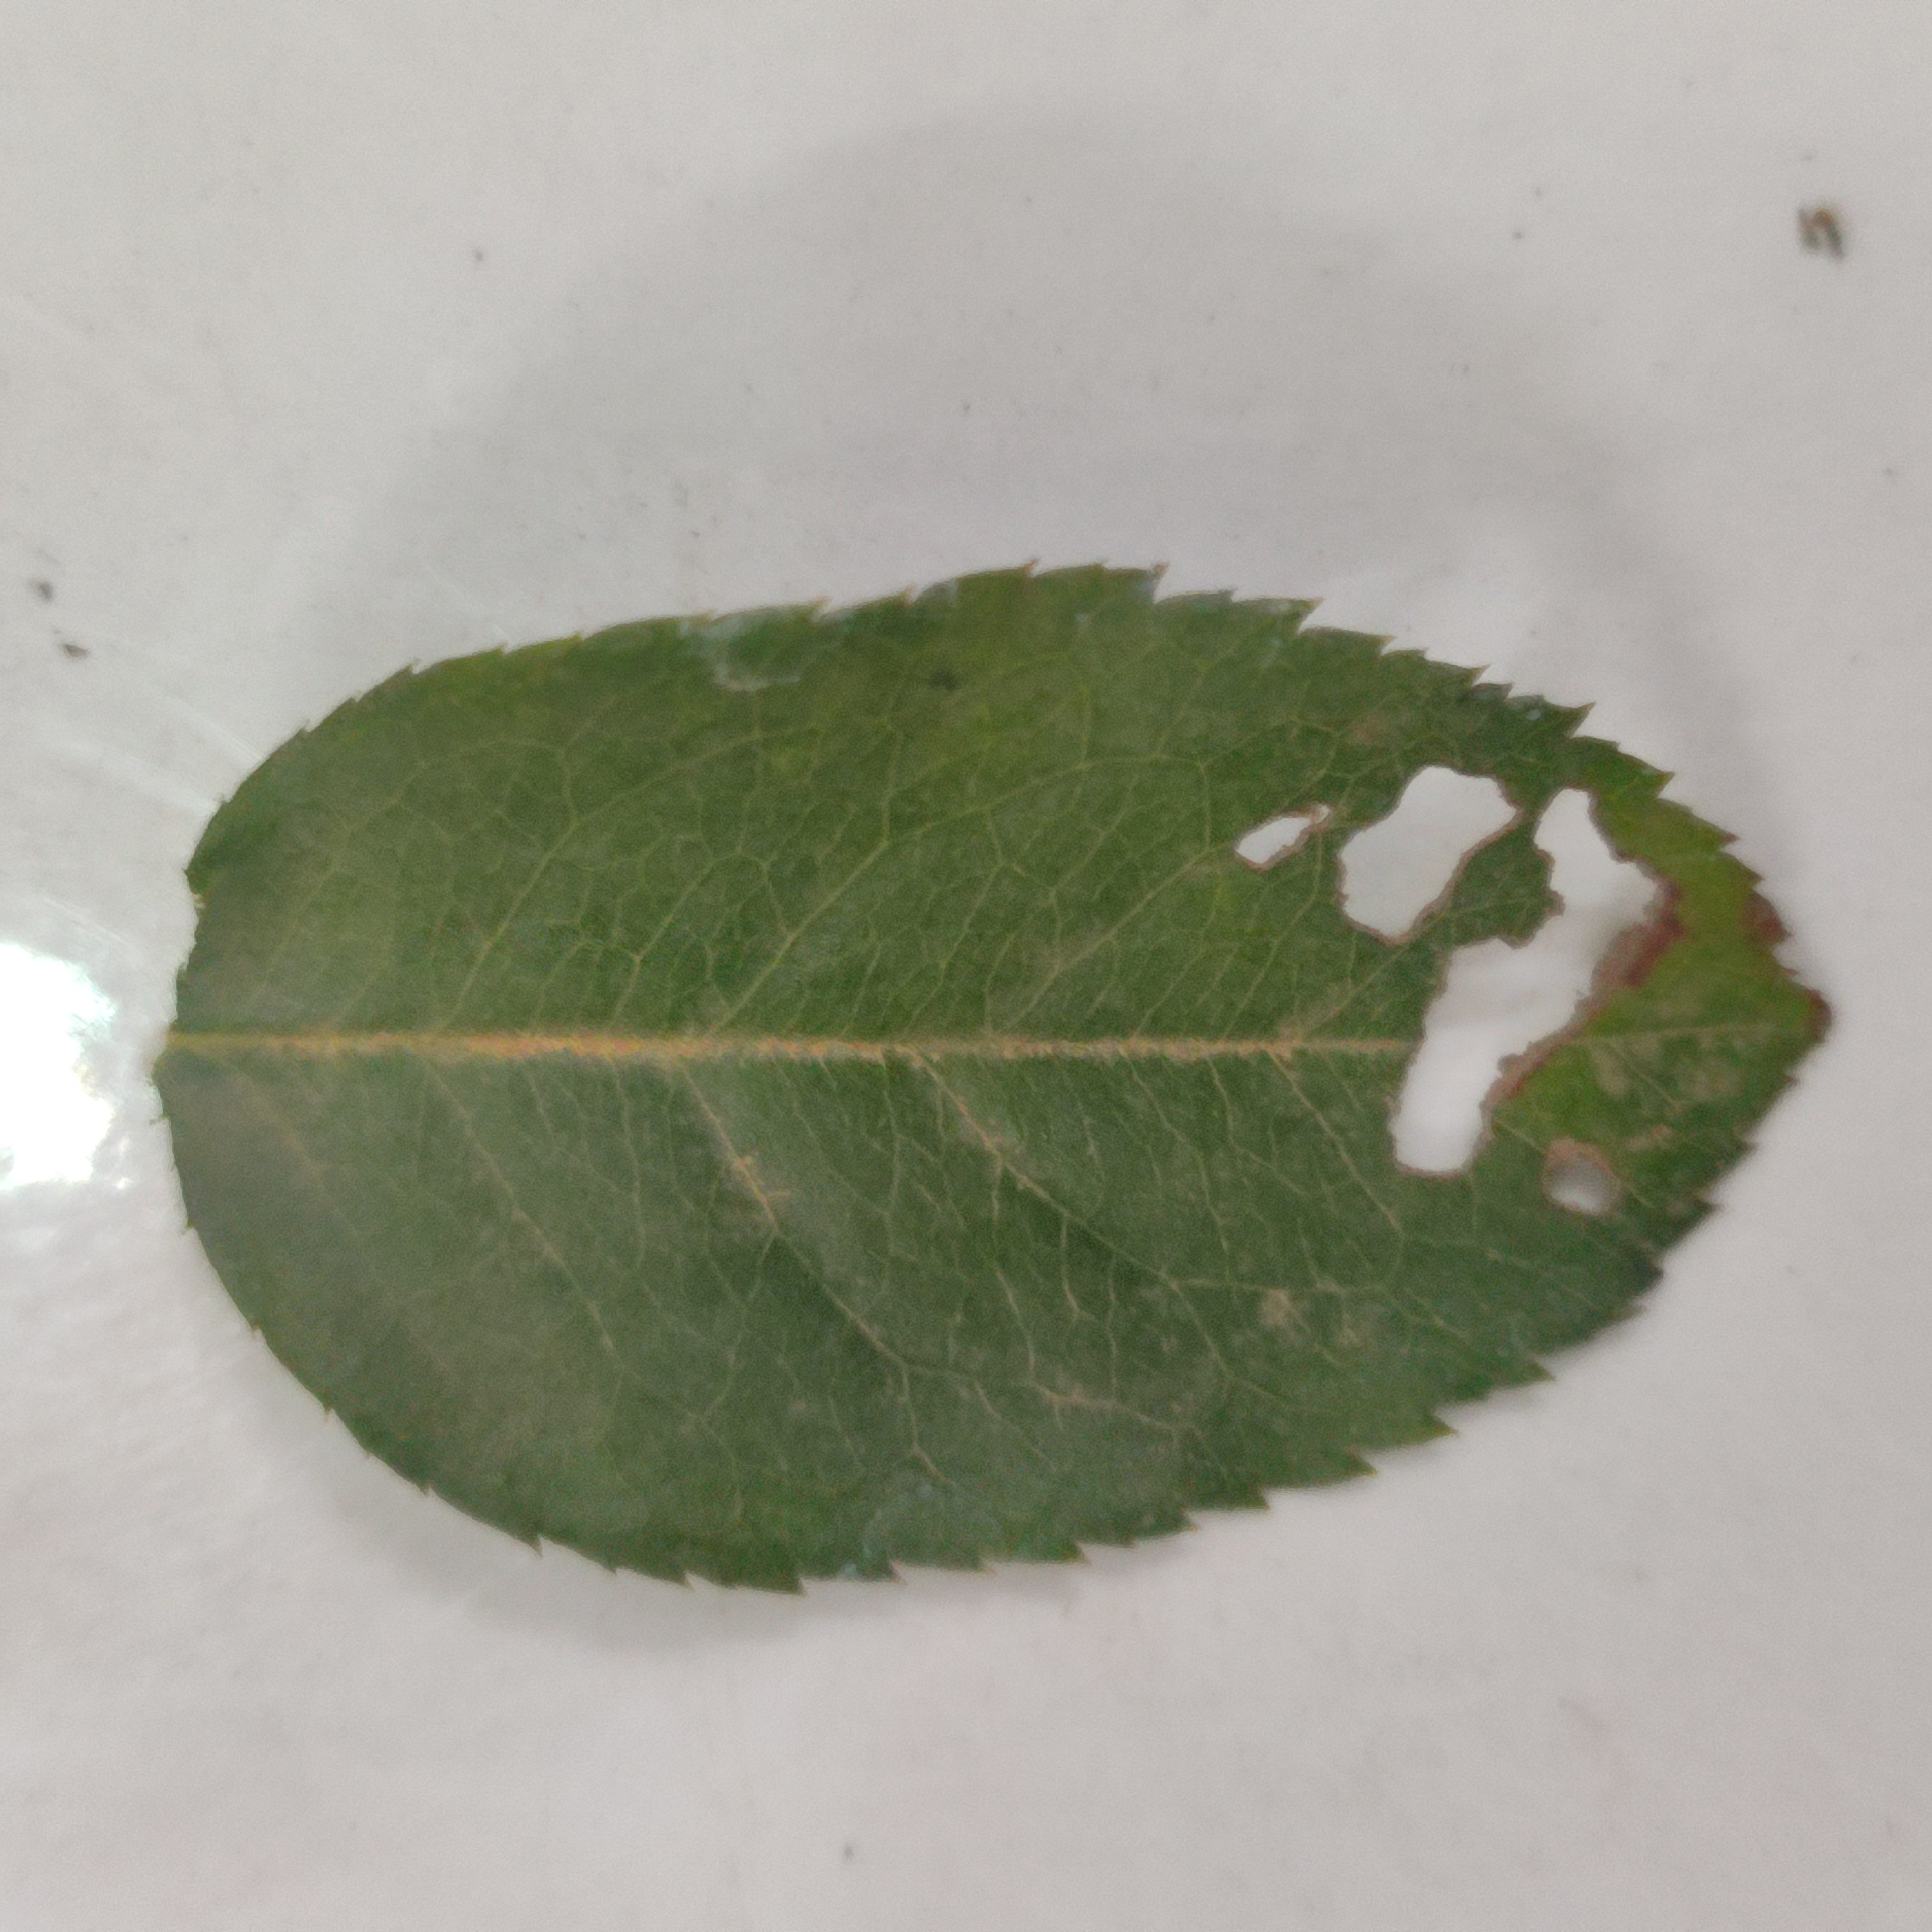
Label: Insect Hole